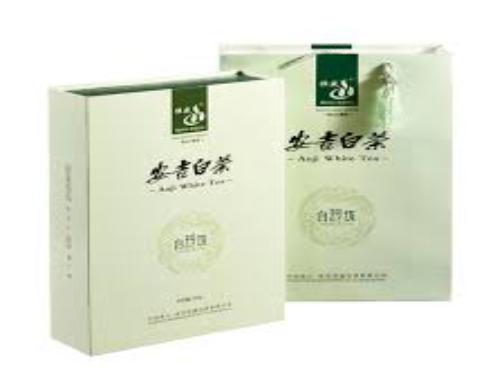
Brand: AN JI WHITE TEA
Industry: Food